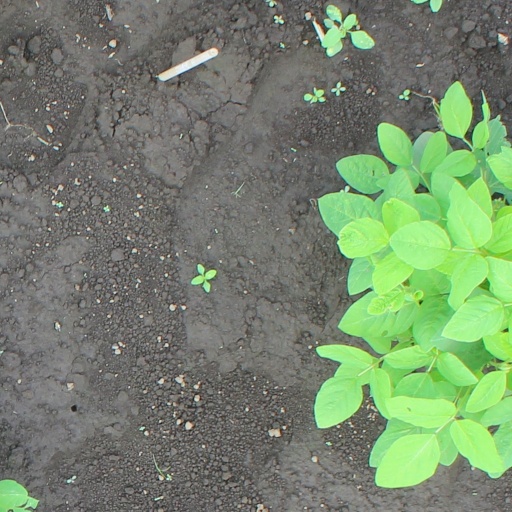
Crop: soybean